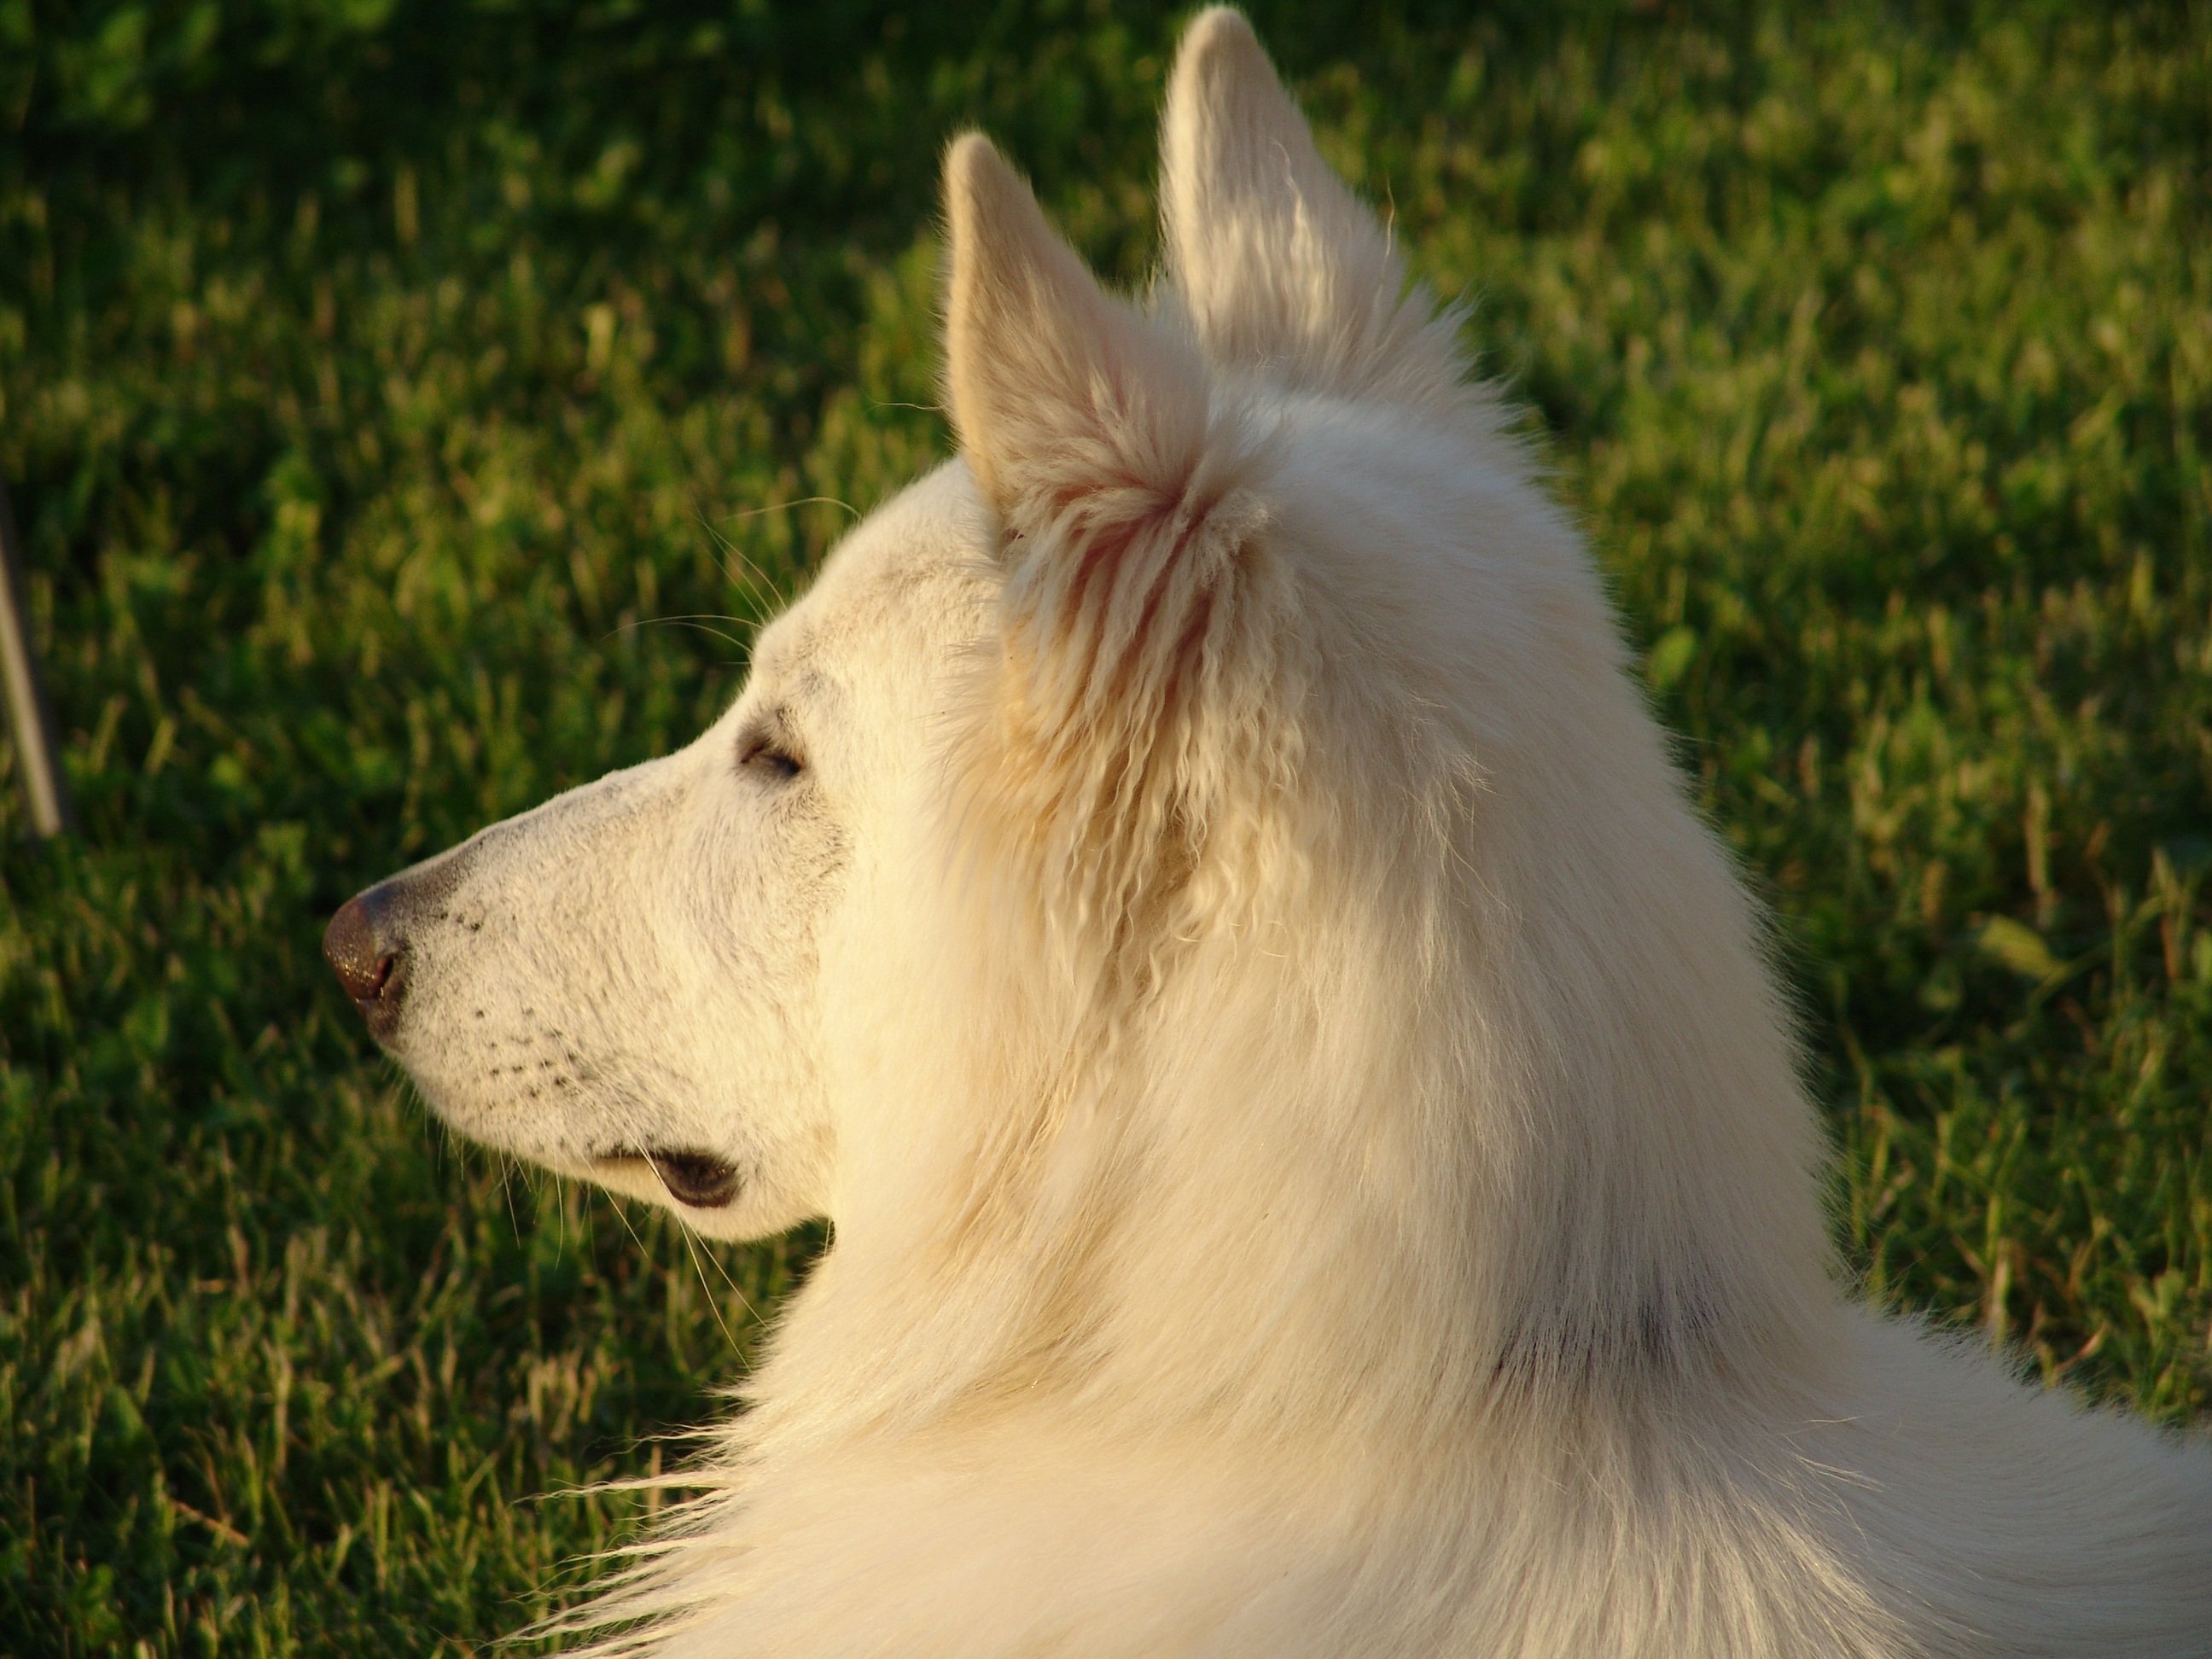
dog, collie, mammal, vertebrate, dog breed, samoyed, white shepherd, swiss shepherd dog, dog like mammal, dog breed group, rough collie, berger blanc suisse